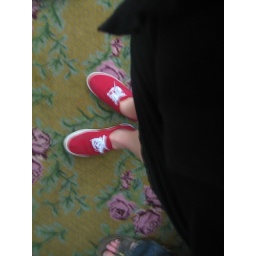
on my vacation i have been in love with my $5 red shoes i bought.@the central library in portland